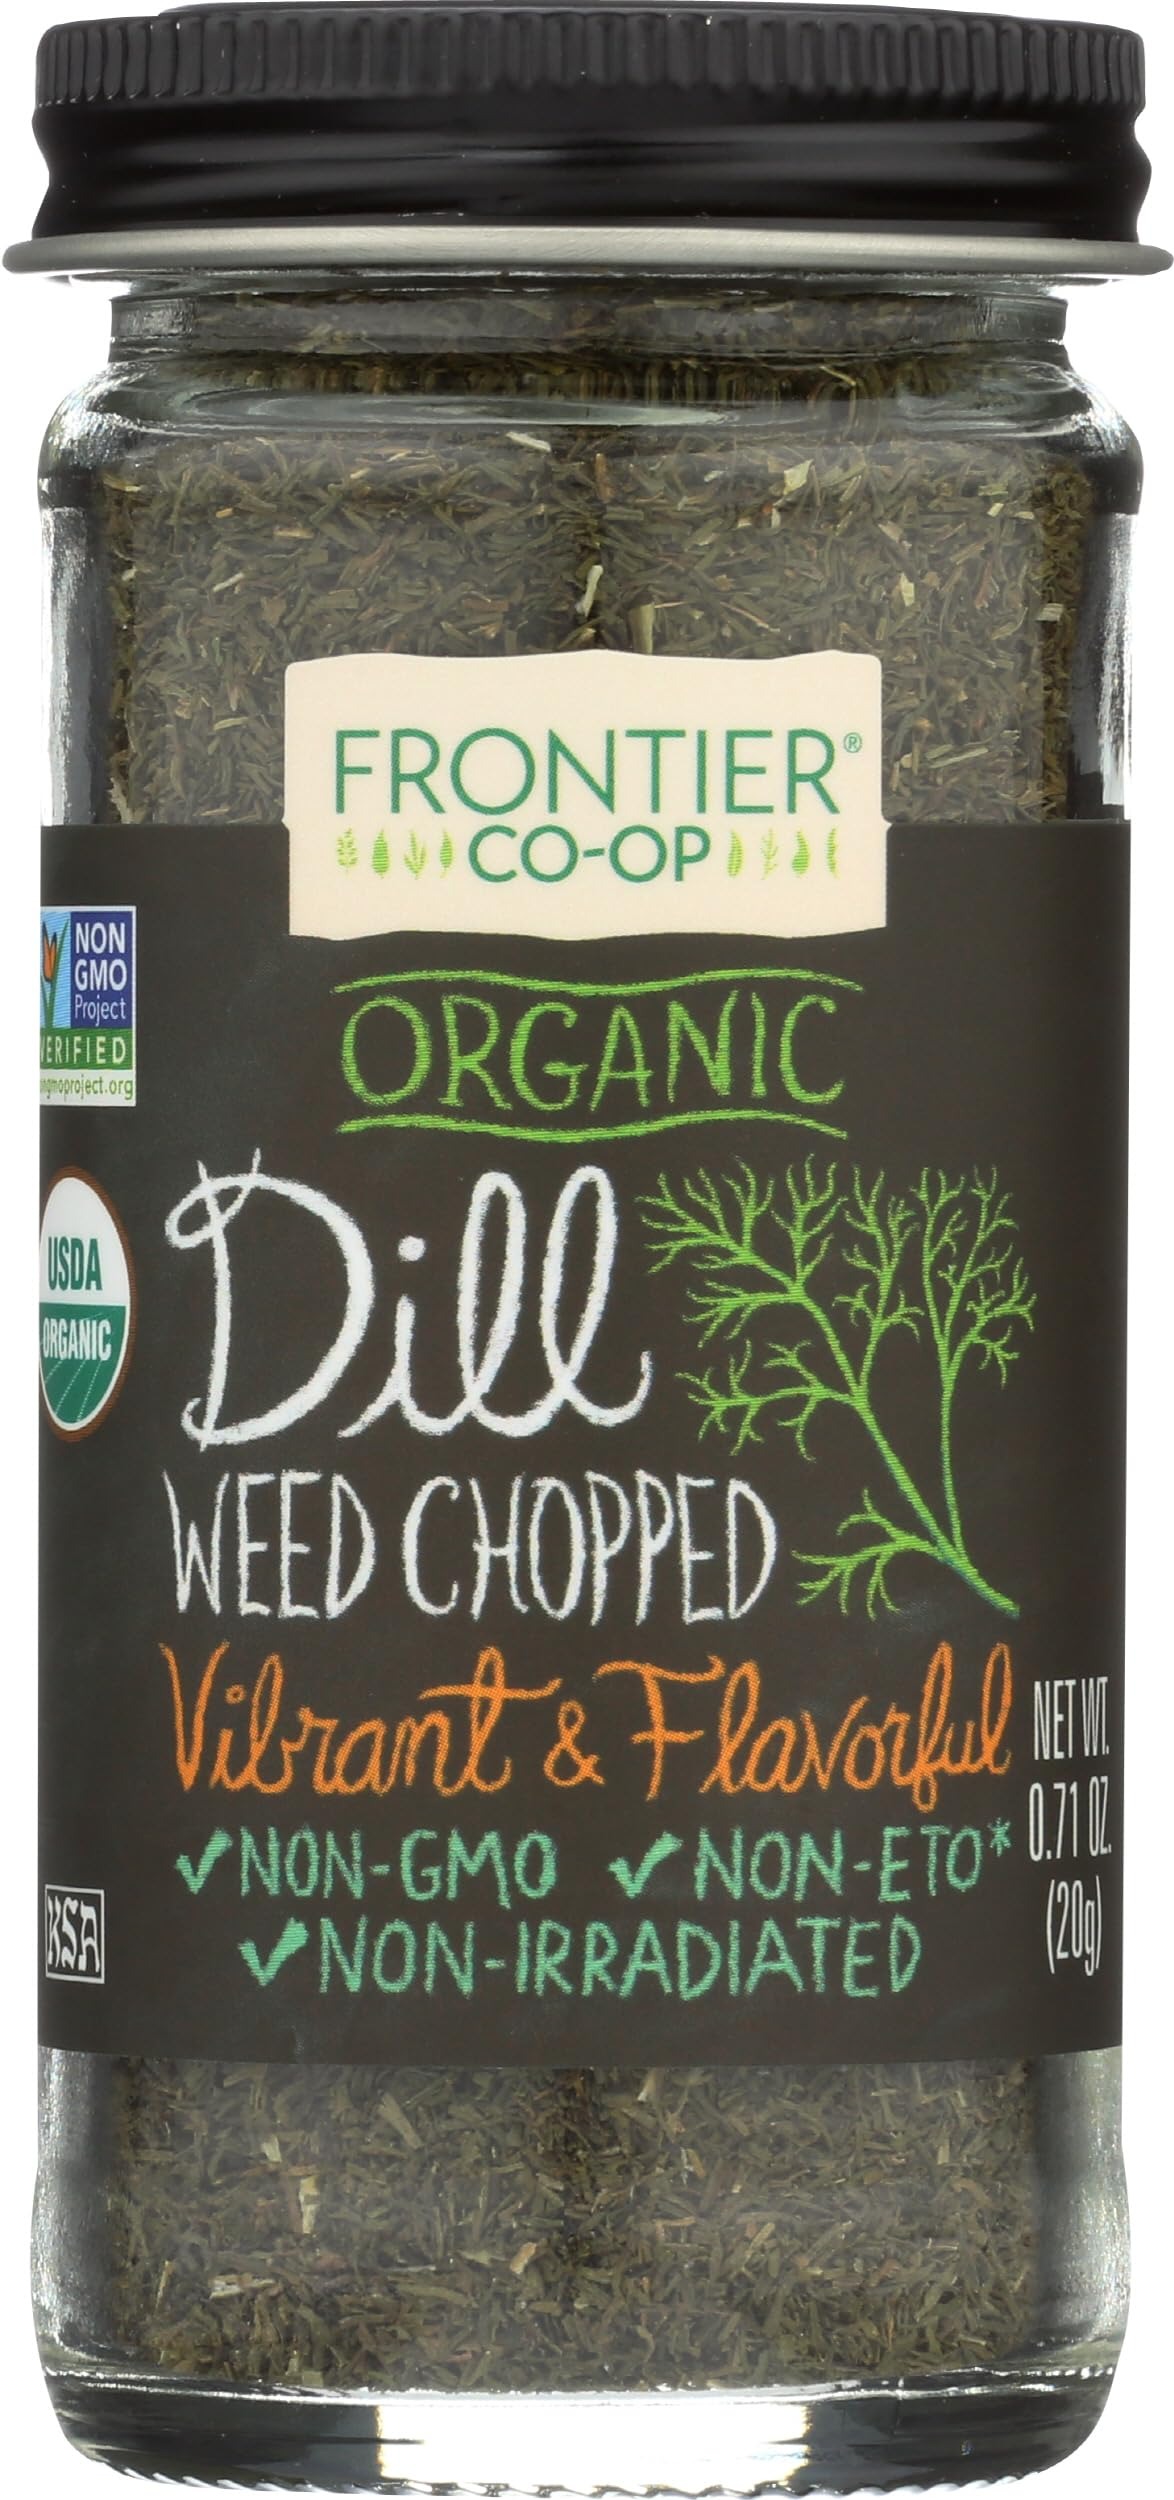
Item Name: Frontier Herb Bottle Dill Weed, 0.71 oz
Bullet Point: Organic dill weed, for subtle, distinctive flavor in soups, salads, dips and fish dishes
Value: 0.71
Unit: Ounce

Price: 6.97